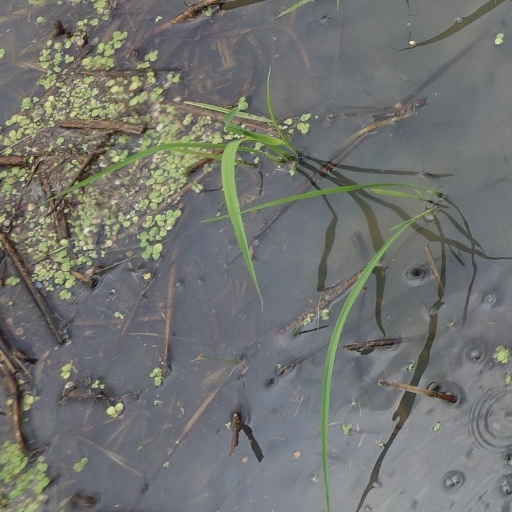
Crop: rice